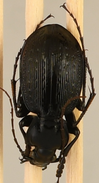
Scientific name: Carabus goryi
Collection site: Great Smoky Mountains National Park NEON (GRSM), plot GRSM_012